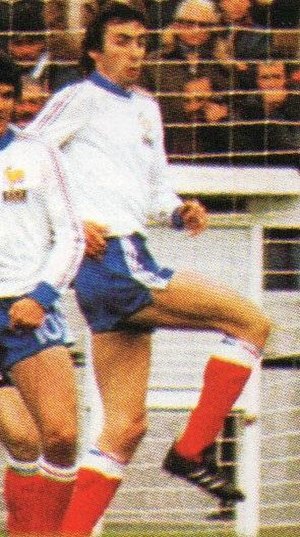
Maxime Bossis
Maxime Bossis i VM-slutrunden i 1978
Maxime Bossis er en tidligere fransk fodboldspiller, der som forsvarsspiller på det franske landshold var med til at vinde guld ved EM i 1984 og nå semifinalerne ved både VM i 1982 og VM i 1986.